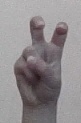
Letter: toot